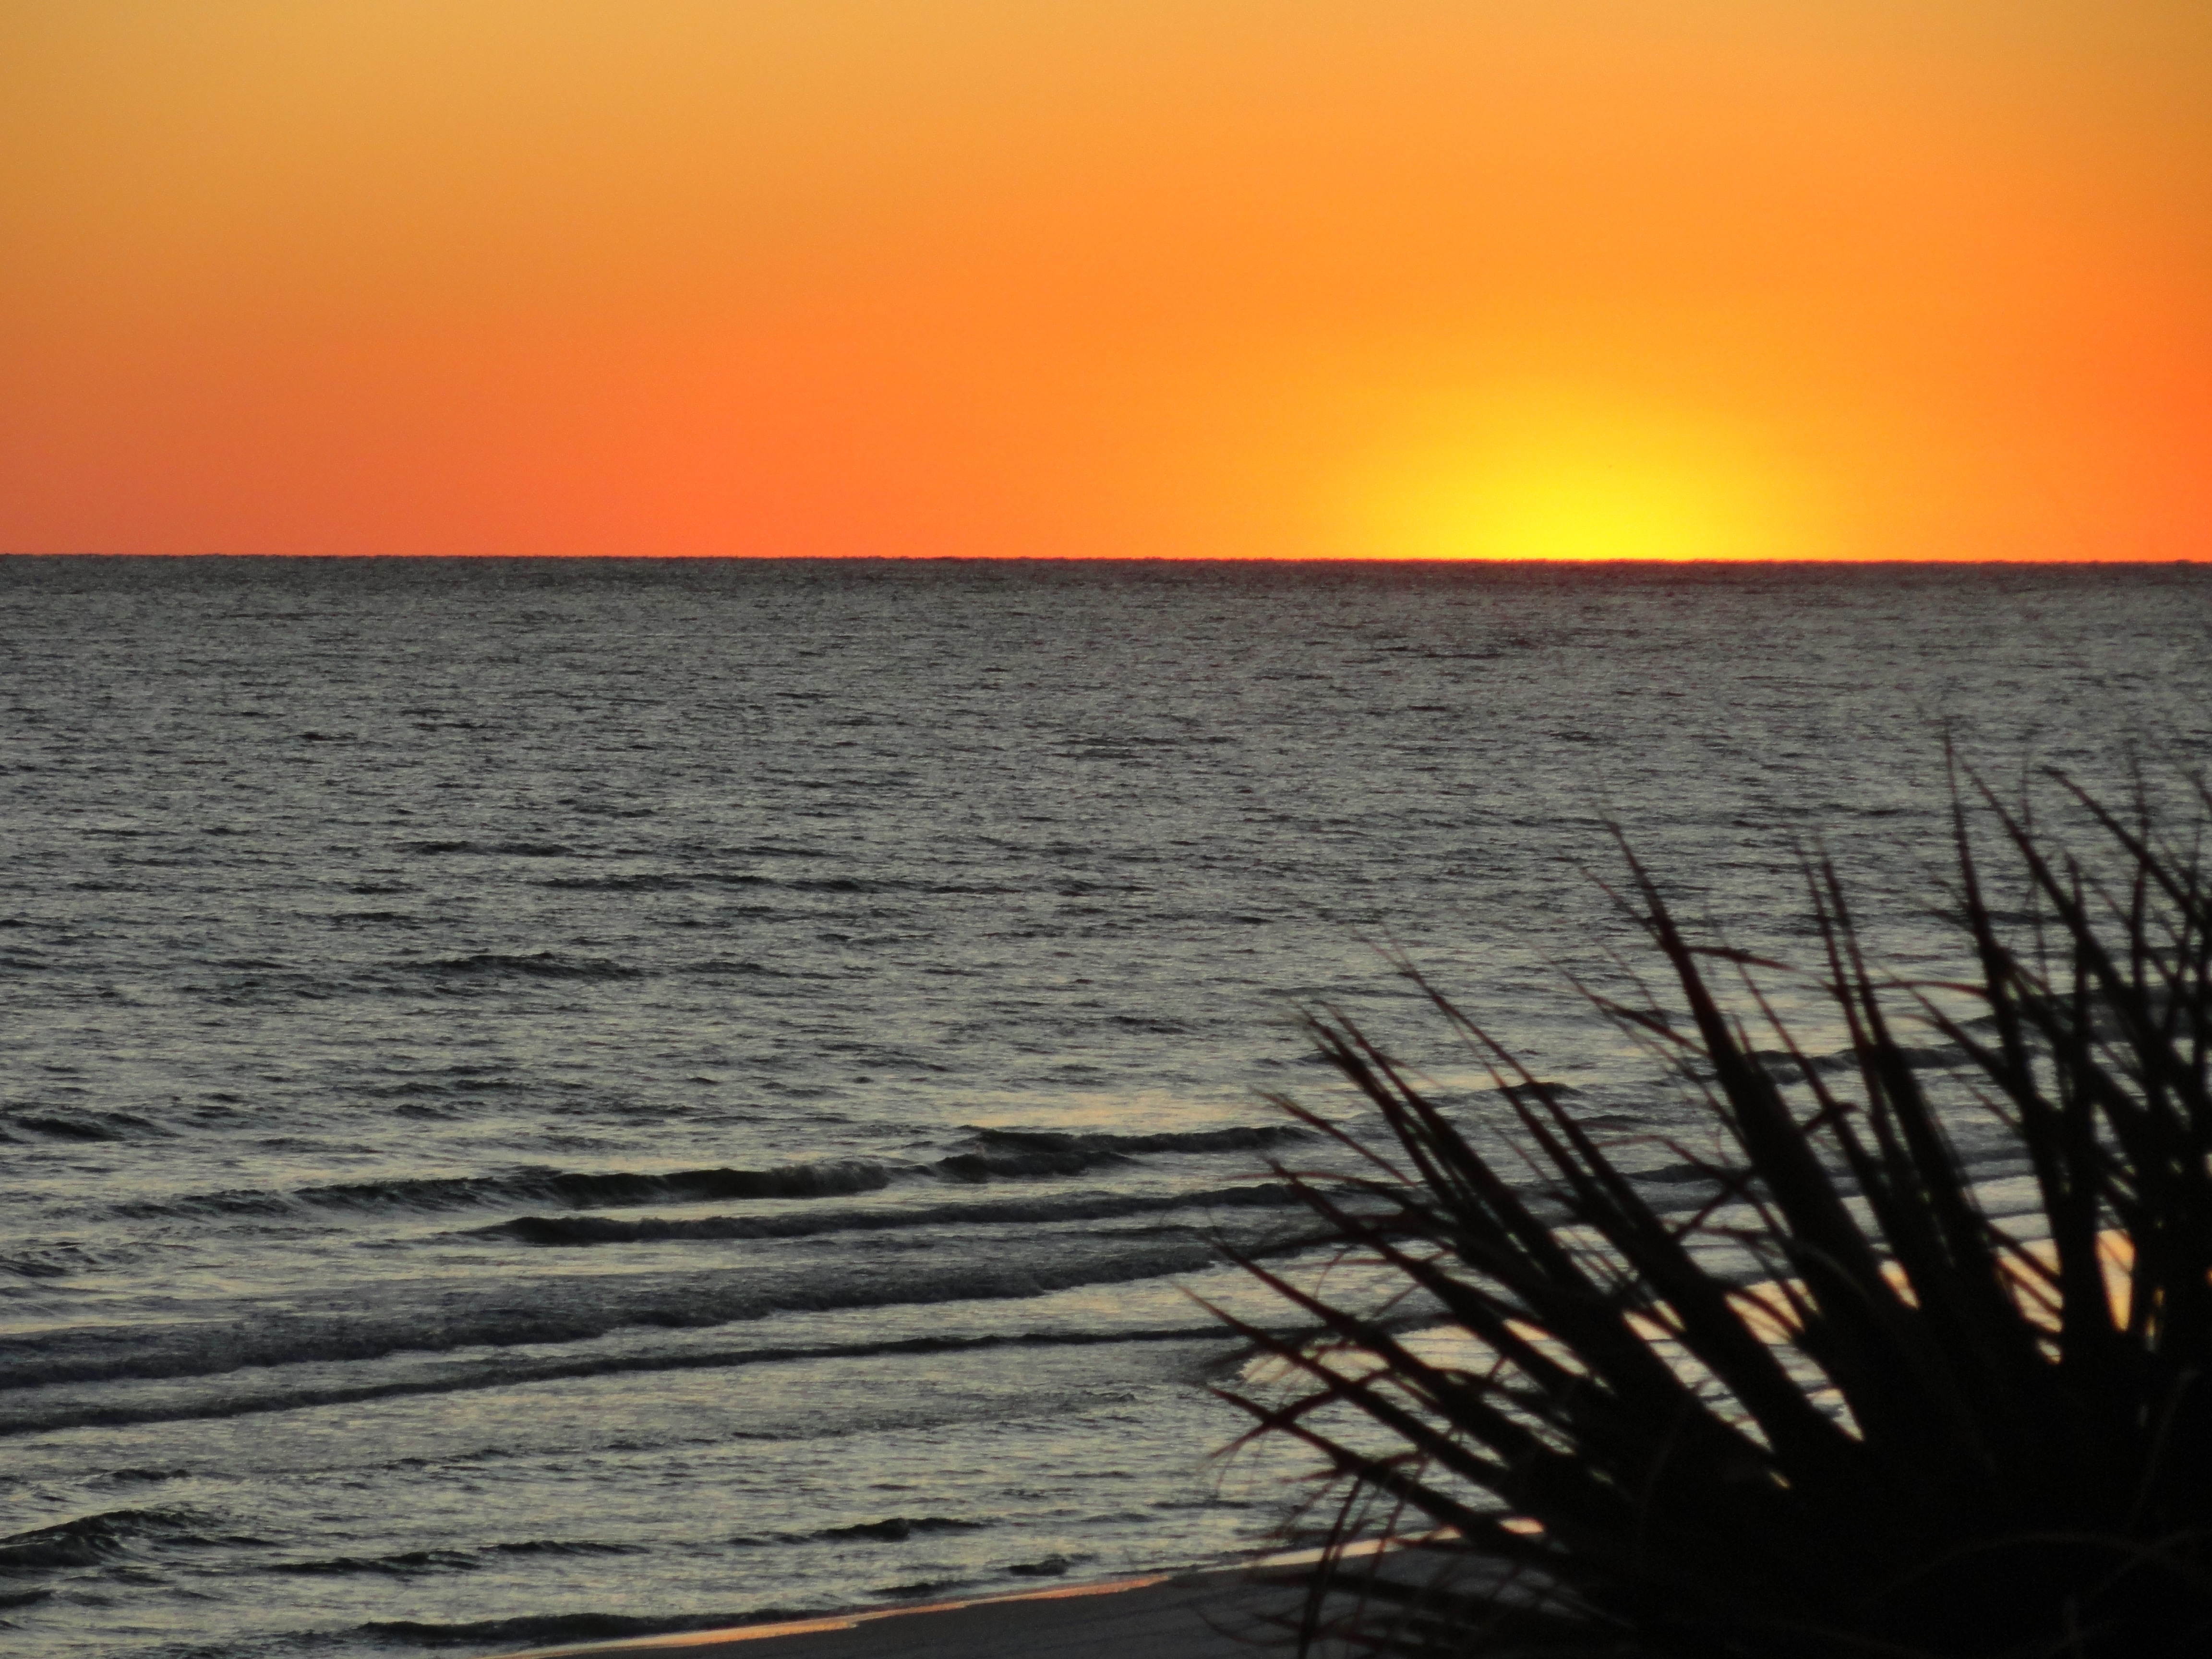
beach, sea, coast, water, ocean, horizon, silhouette, glowing, sky, sun, sunrise, sunset, sunlight, morning, shore, wave, dawn, coastal, dark, dusk, evening, twilight, orange, reflection, scenic, tropical, seascape, scenery, black, colorful, plants, leaves, skies, lights, bright, landscapes, sunsets, grasses, afterglow, glows, evenings, mornings, dawns, wind wave, sunrises